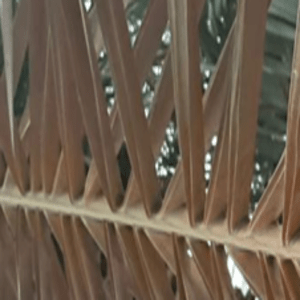
Label: Magnesium Deficiency